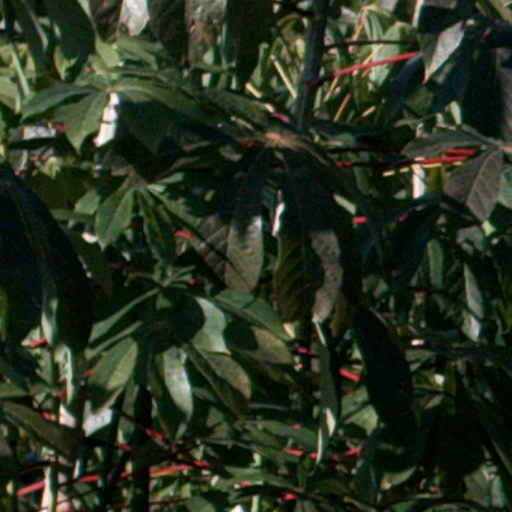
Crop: cassava